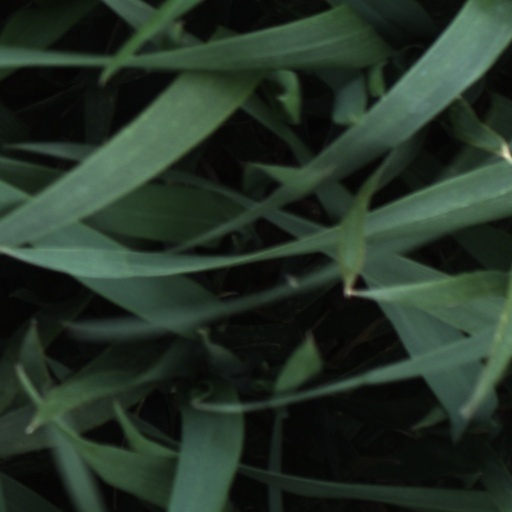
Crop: wheat